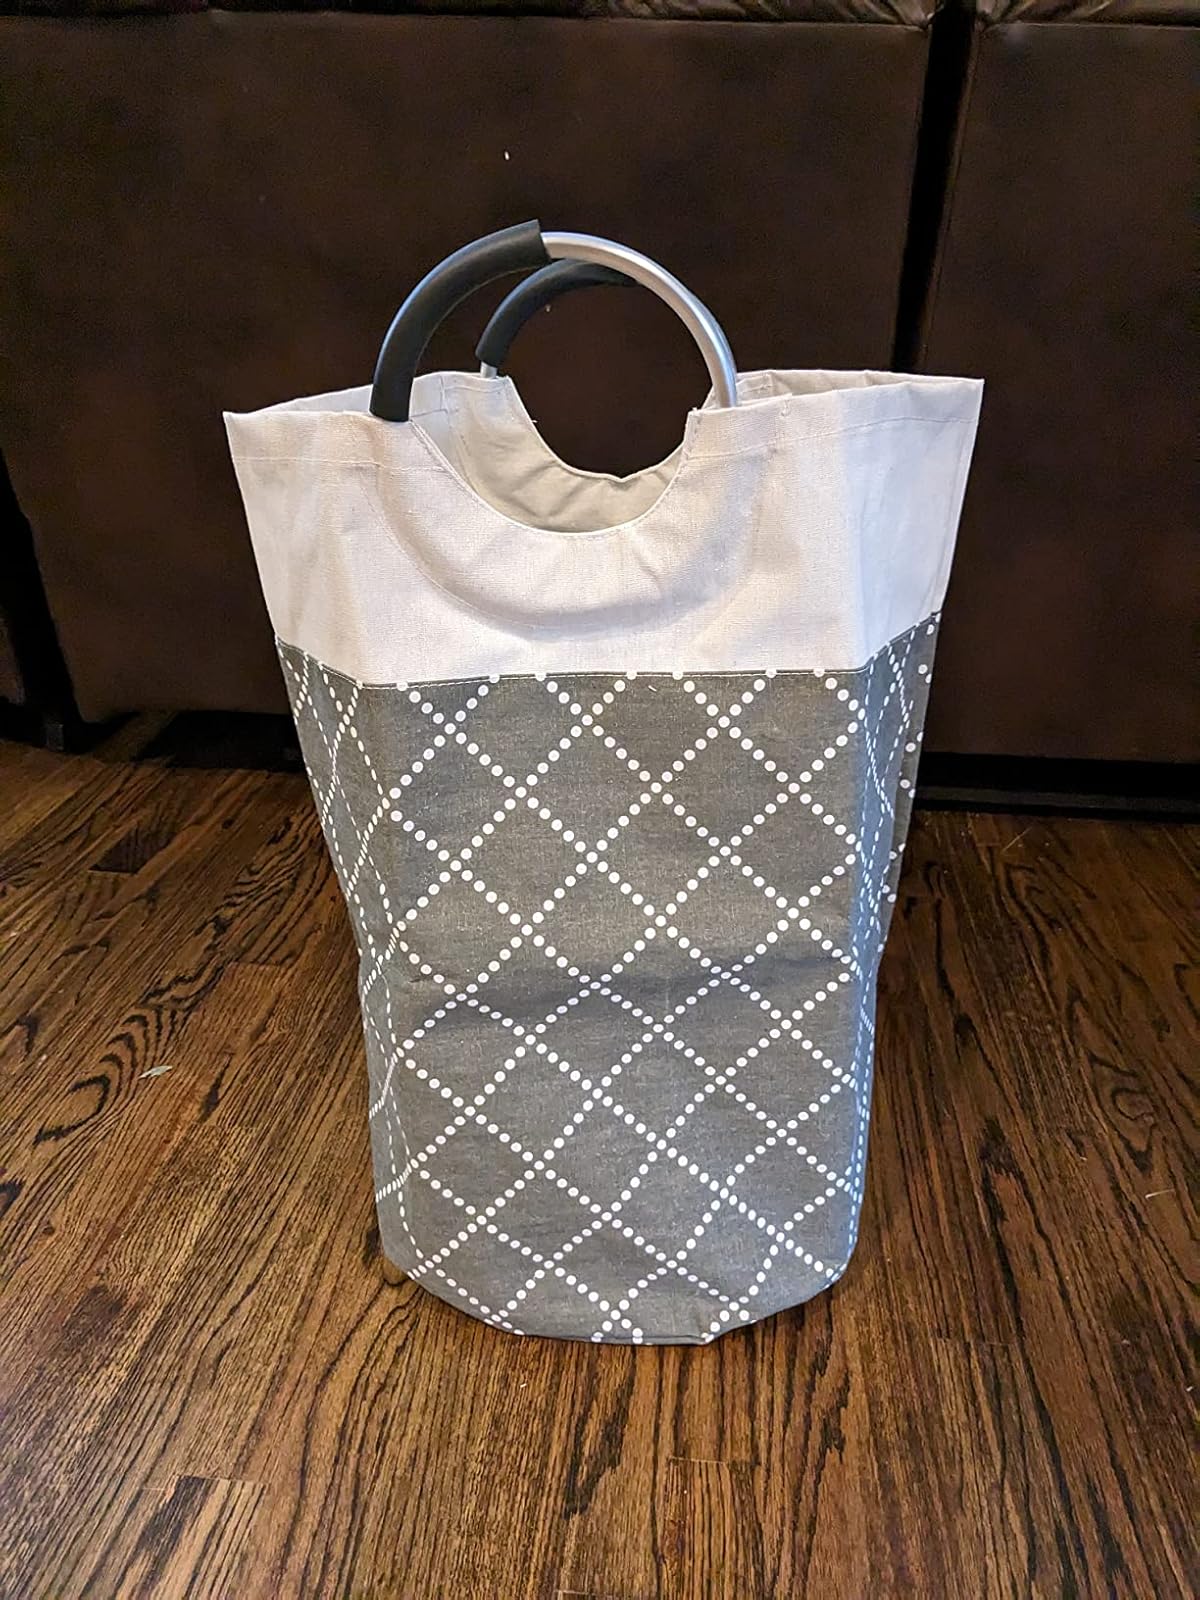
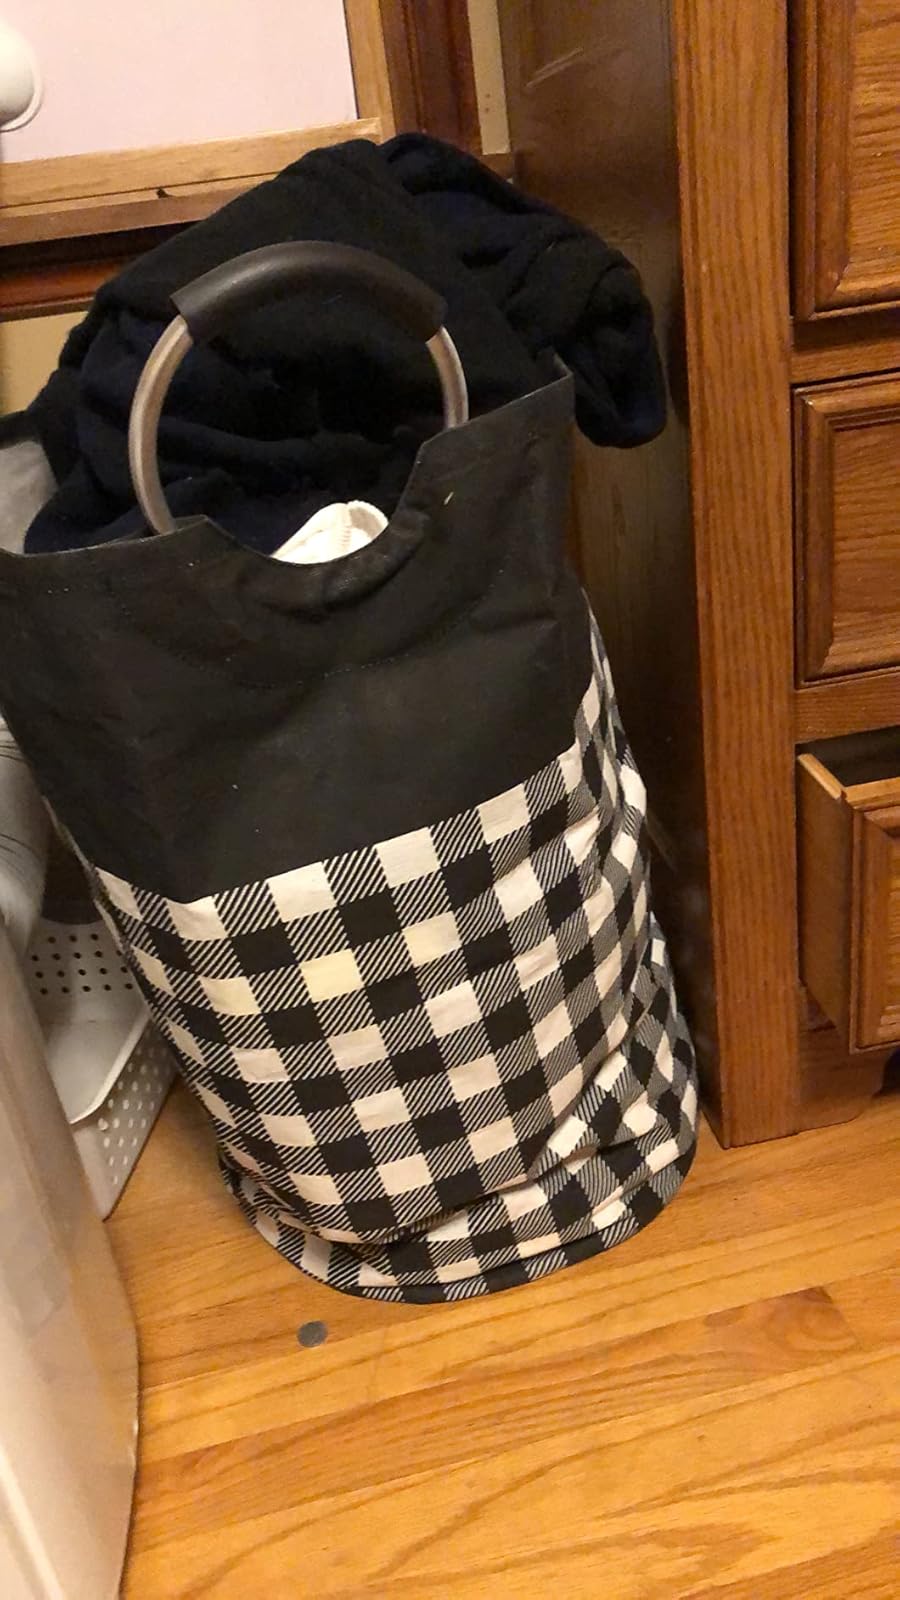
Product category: items_hamper
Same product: no